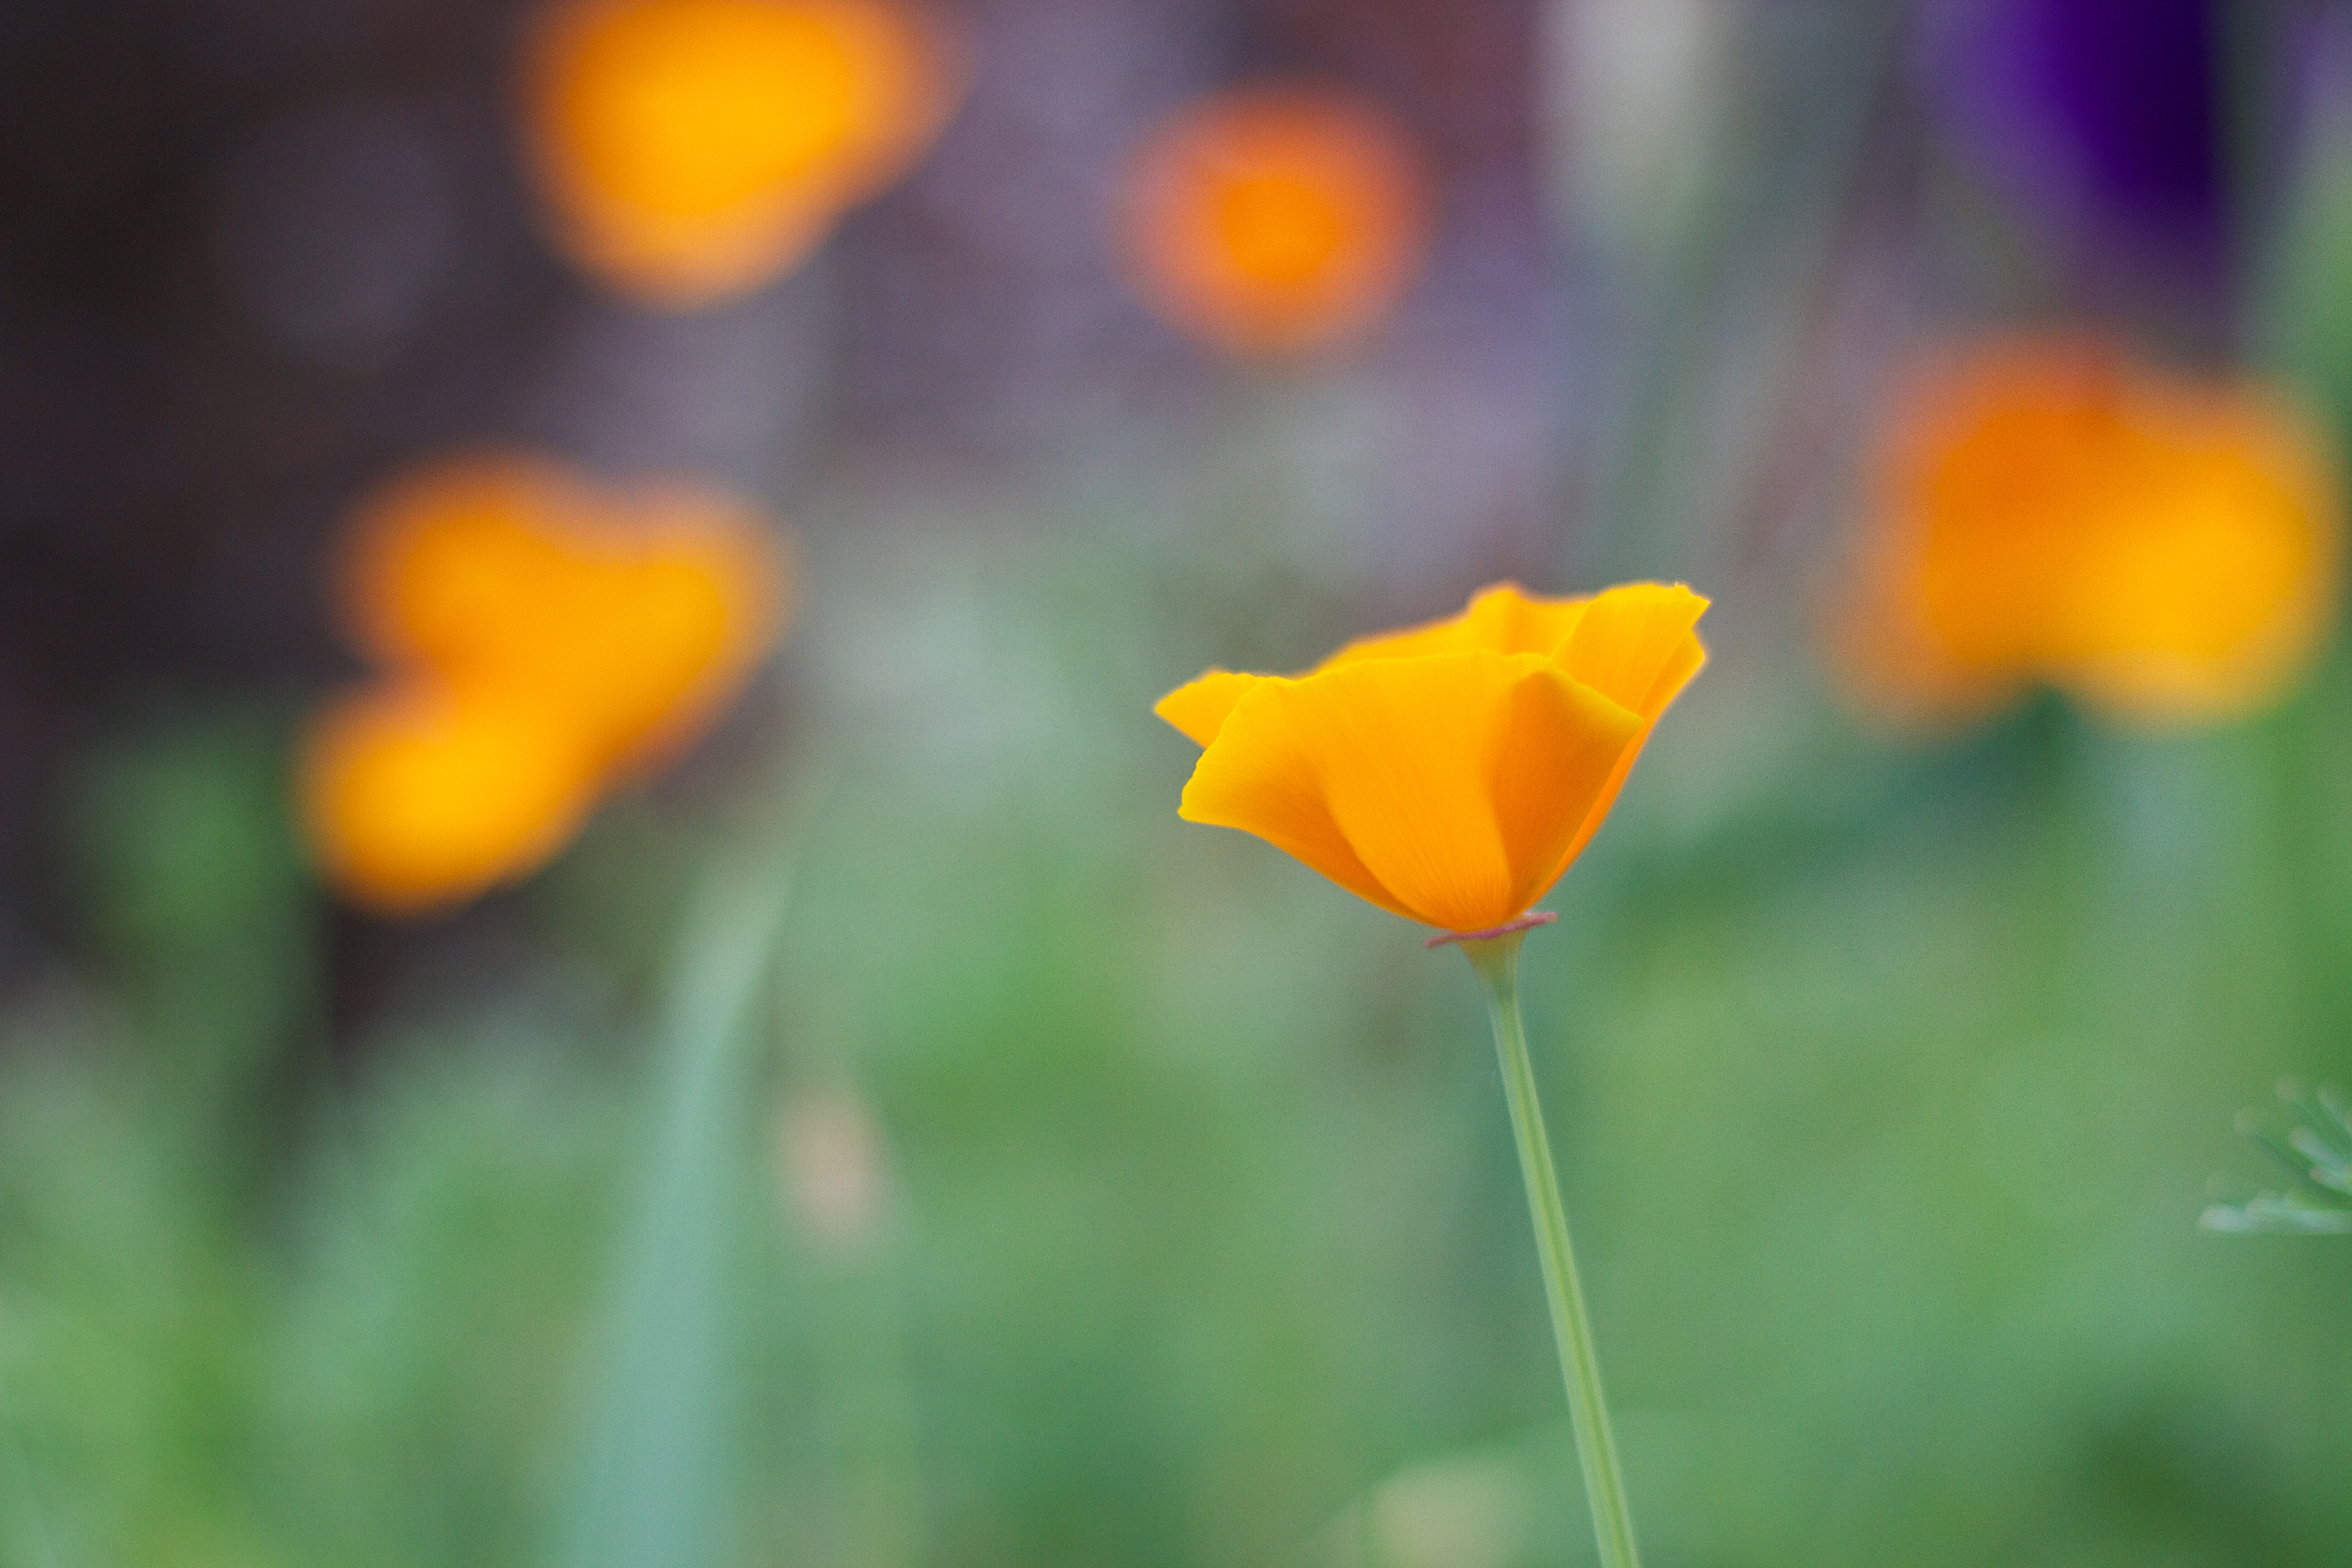
nature, plant, field, meadow, sunlight, leaf, flower, petal, yellow, flora, wildflower, close up, poppy, macro photography, flowering plant, plant stem, land plant, poppy family